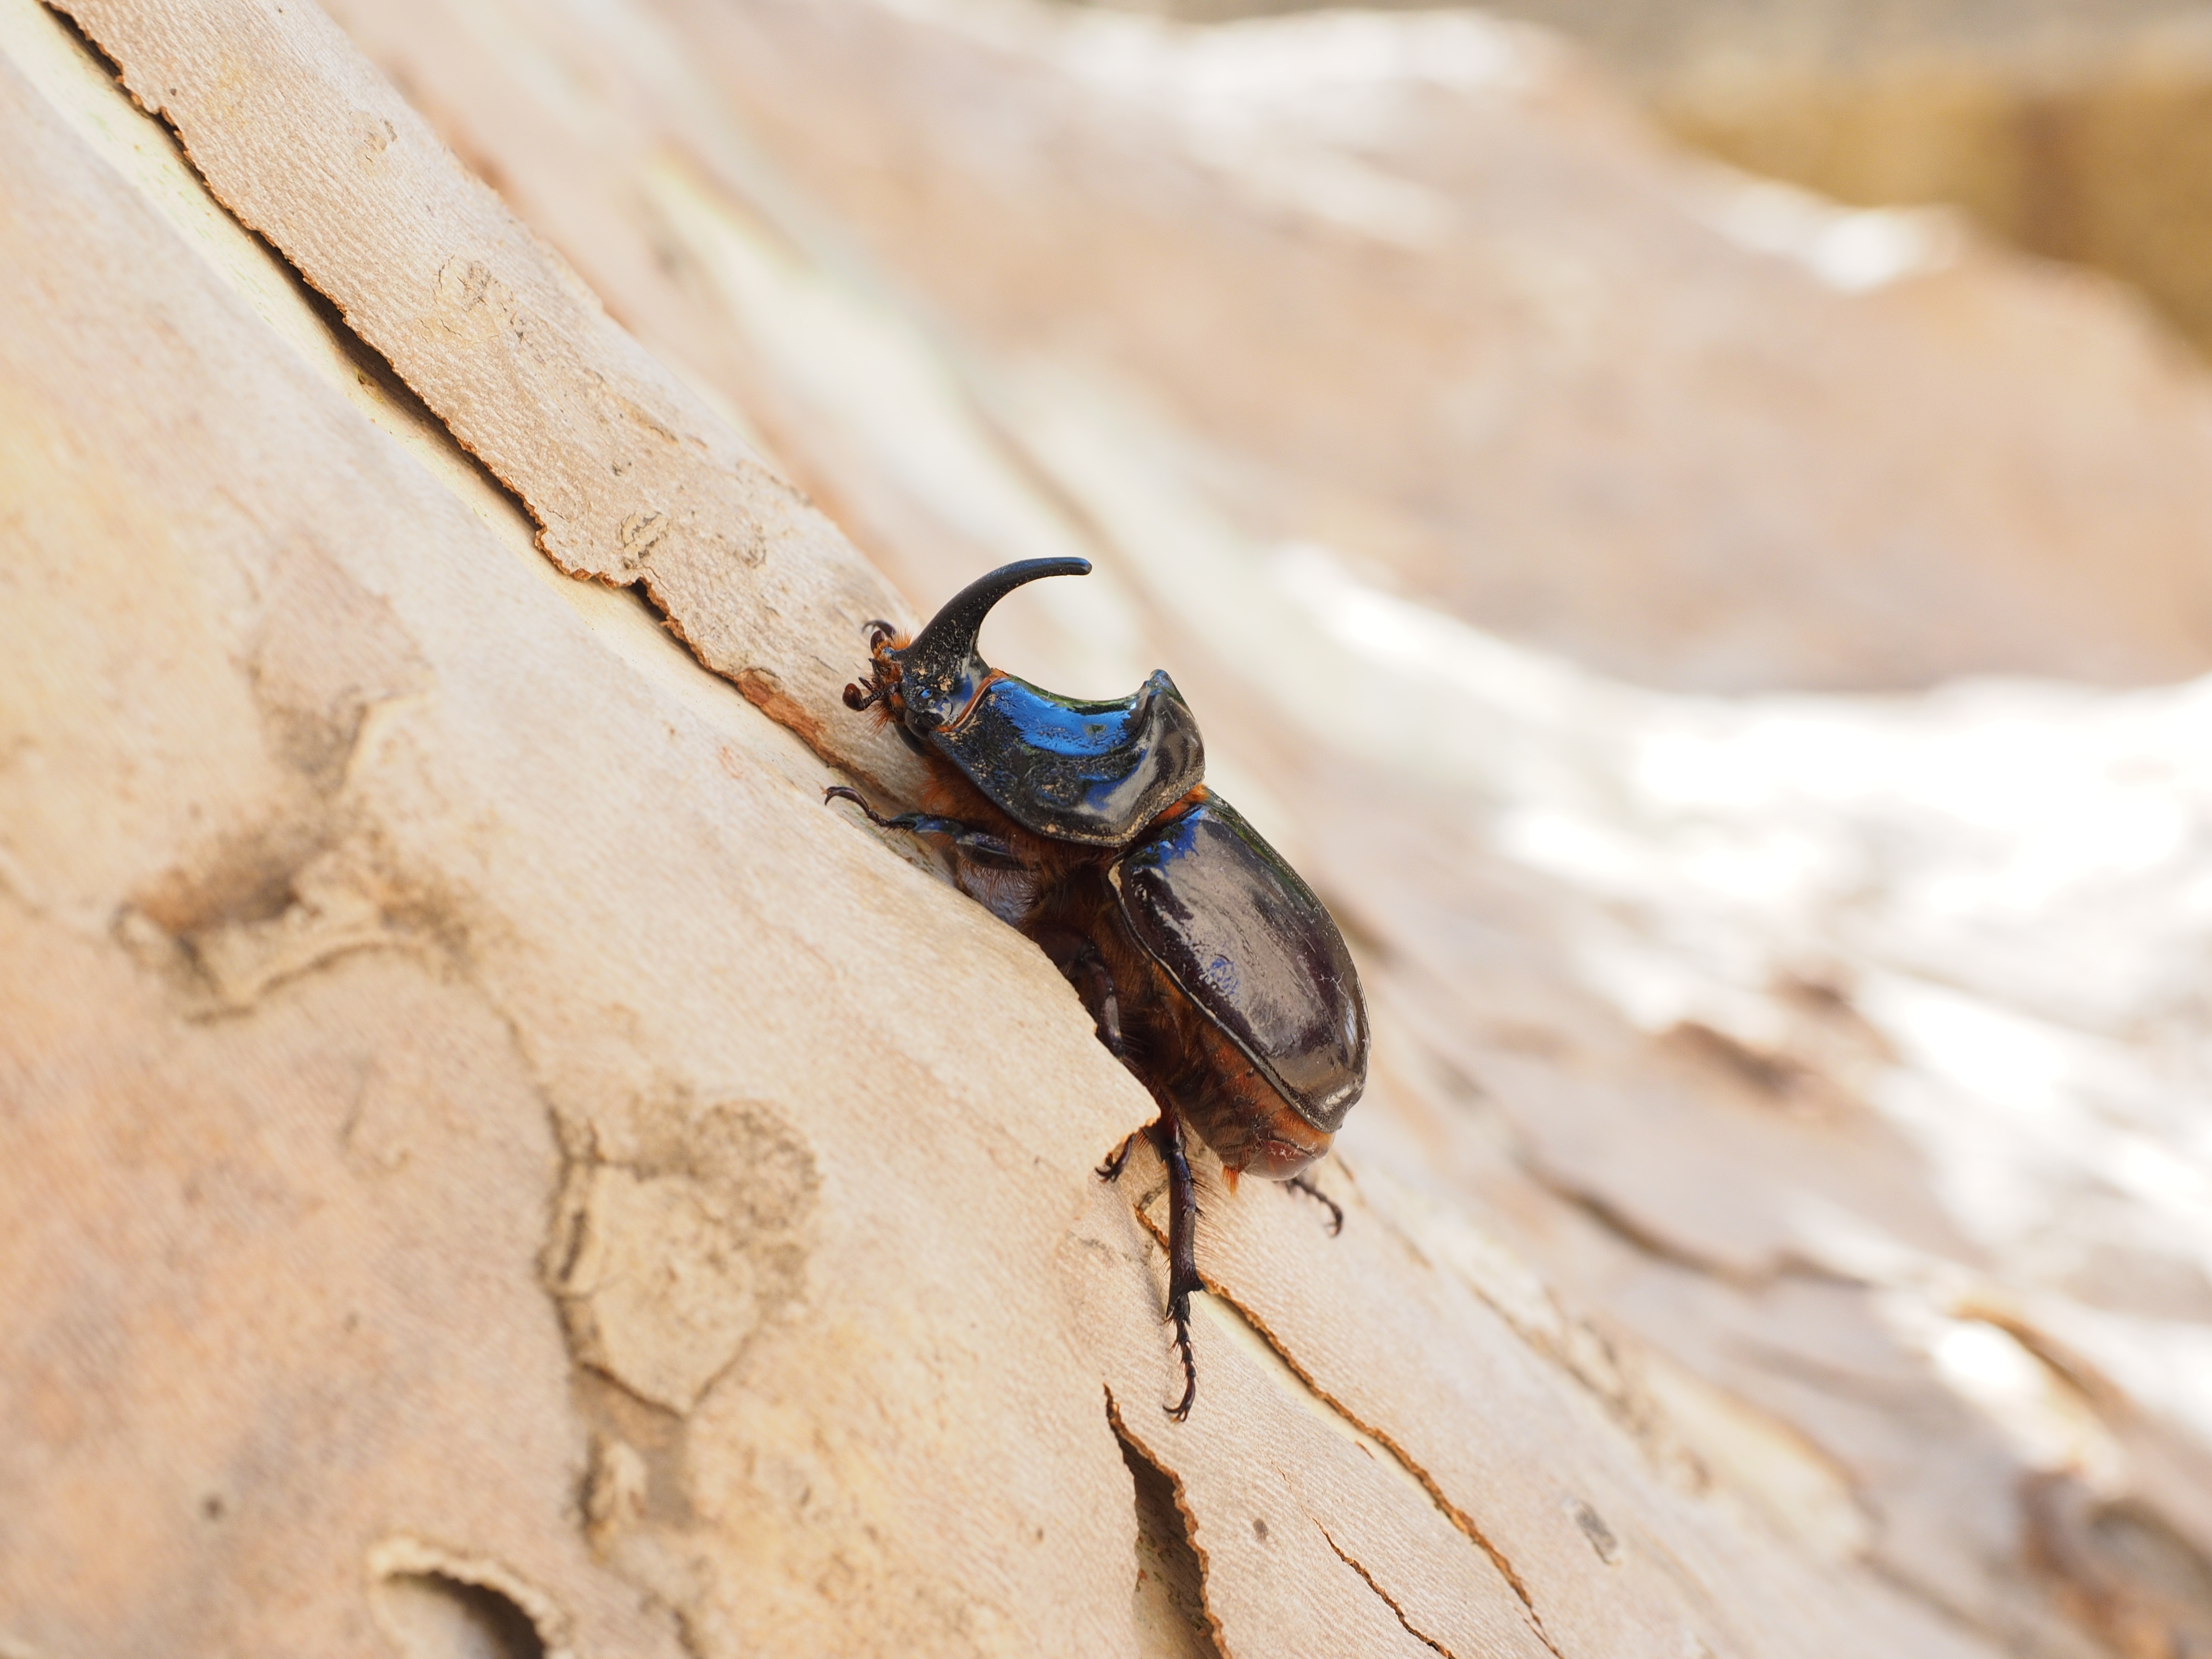
wing, photography, animal, wildlife, horn, insect, brown, fauna, invertebrate, climb, close up, crawl, legs, hornet, wasp, beetle, coleoptera, scarabaeidae, males, aphid, macro photography, arthropod, panzer, probe, rhinoceros beetle, krabbeltier, oryctes nasicornis, leaf horn beetle scarabaeidae, particularly protected animal, chitin, chitin shell, scarab, horn shield, black brown, specially protected art, membrane winged insect